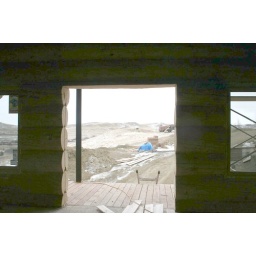
Greatroom door &amp;amp; windows,the wires are in for the switch box and for the outside light fixture